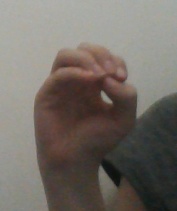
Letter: ha